Maria Valtorta

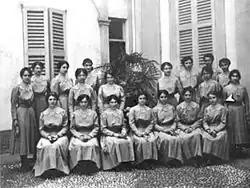
Maria and her classmates at the Collegio Bianconi, Monza, soon before she moved to Florence

The First World War (1914–1918) started about a year after the Valtorta family had settled in Florence, and Italy entered the war